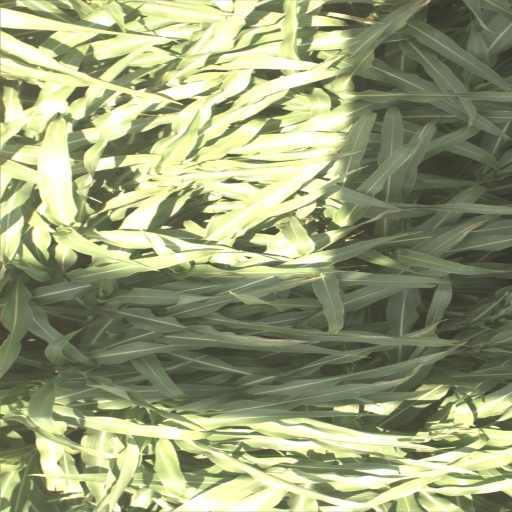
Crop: sorghum